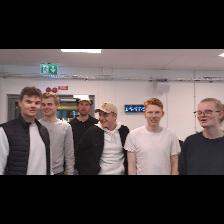
Label: Human